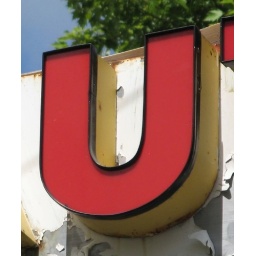
By the bike path, Christophe-Colomb, just above the train tracks.